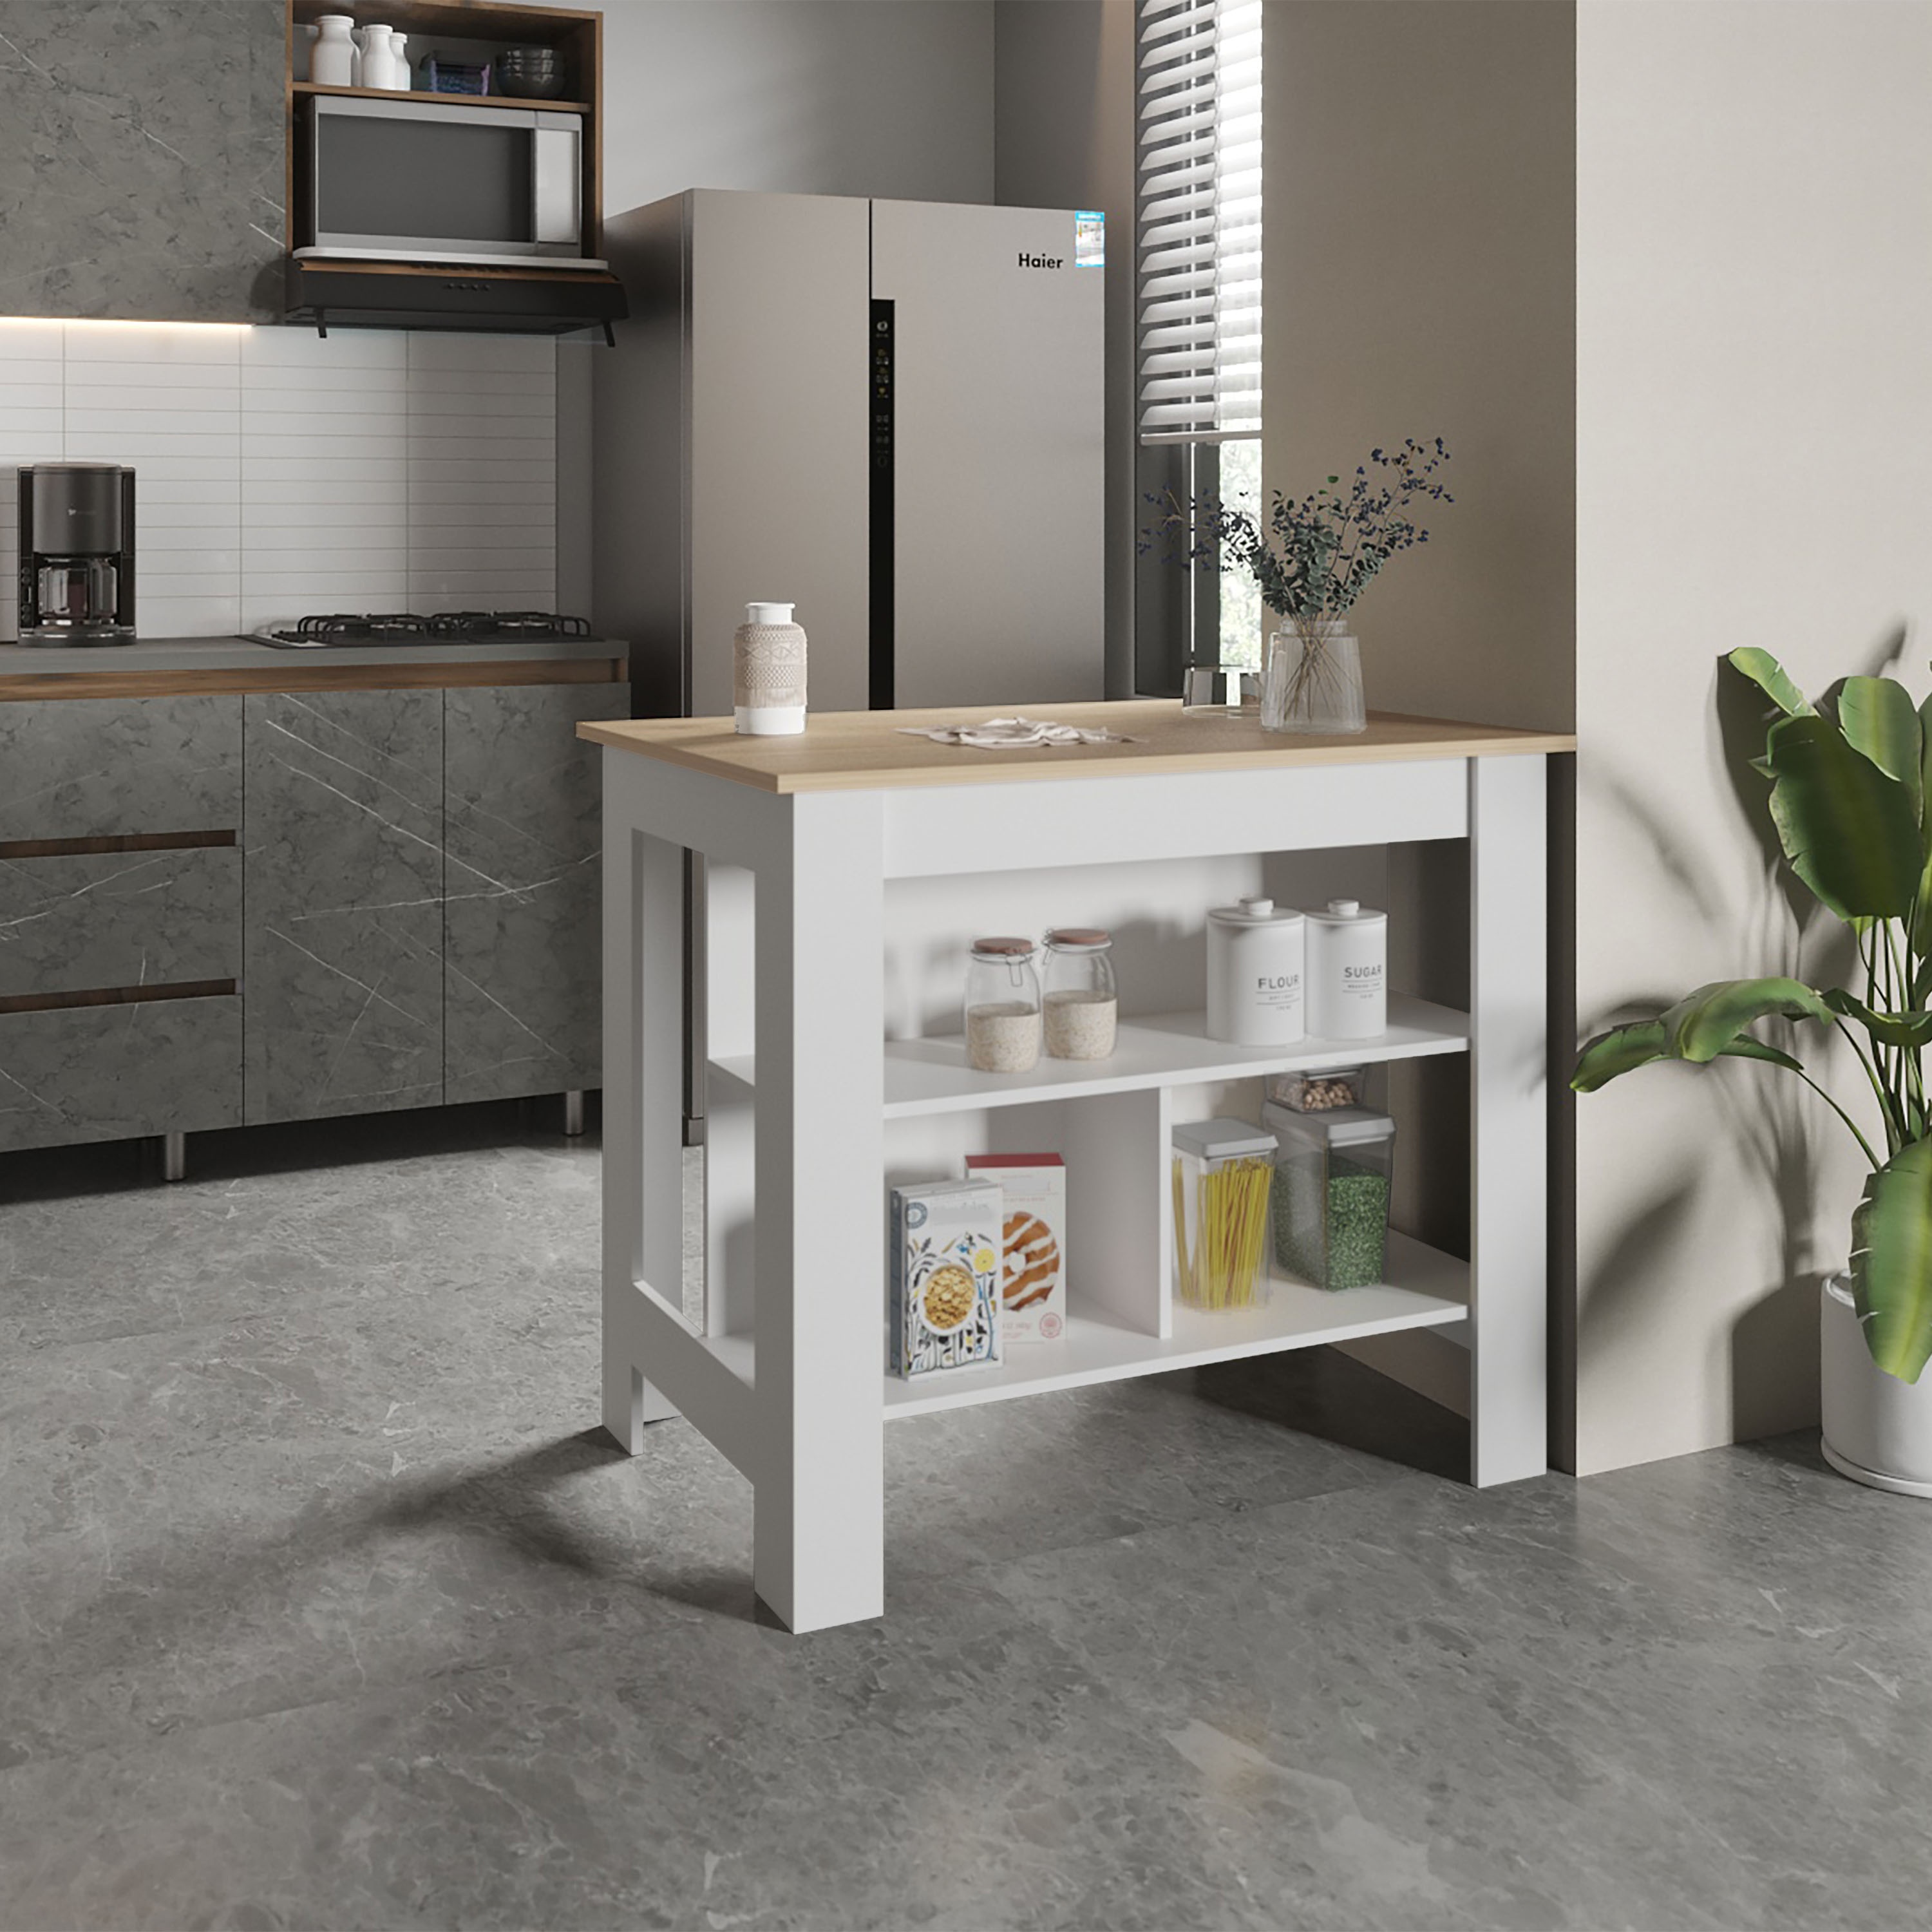
Cortes Kitchen Island 2 Tier Shelf 40" Width And Large Work Top Multi Dining Room Modern Rectangular Stationary Kitchen Islands Particle Board Medium 40 55In
Brand: rta muebles colombia
Category: Furniture > Carts & Islands > Islands